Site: brandenburg
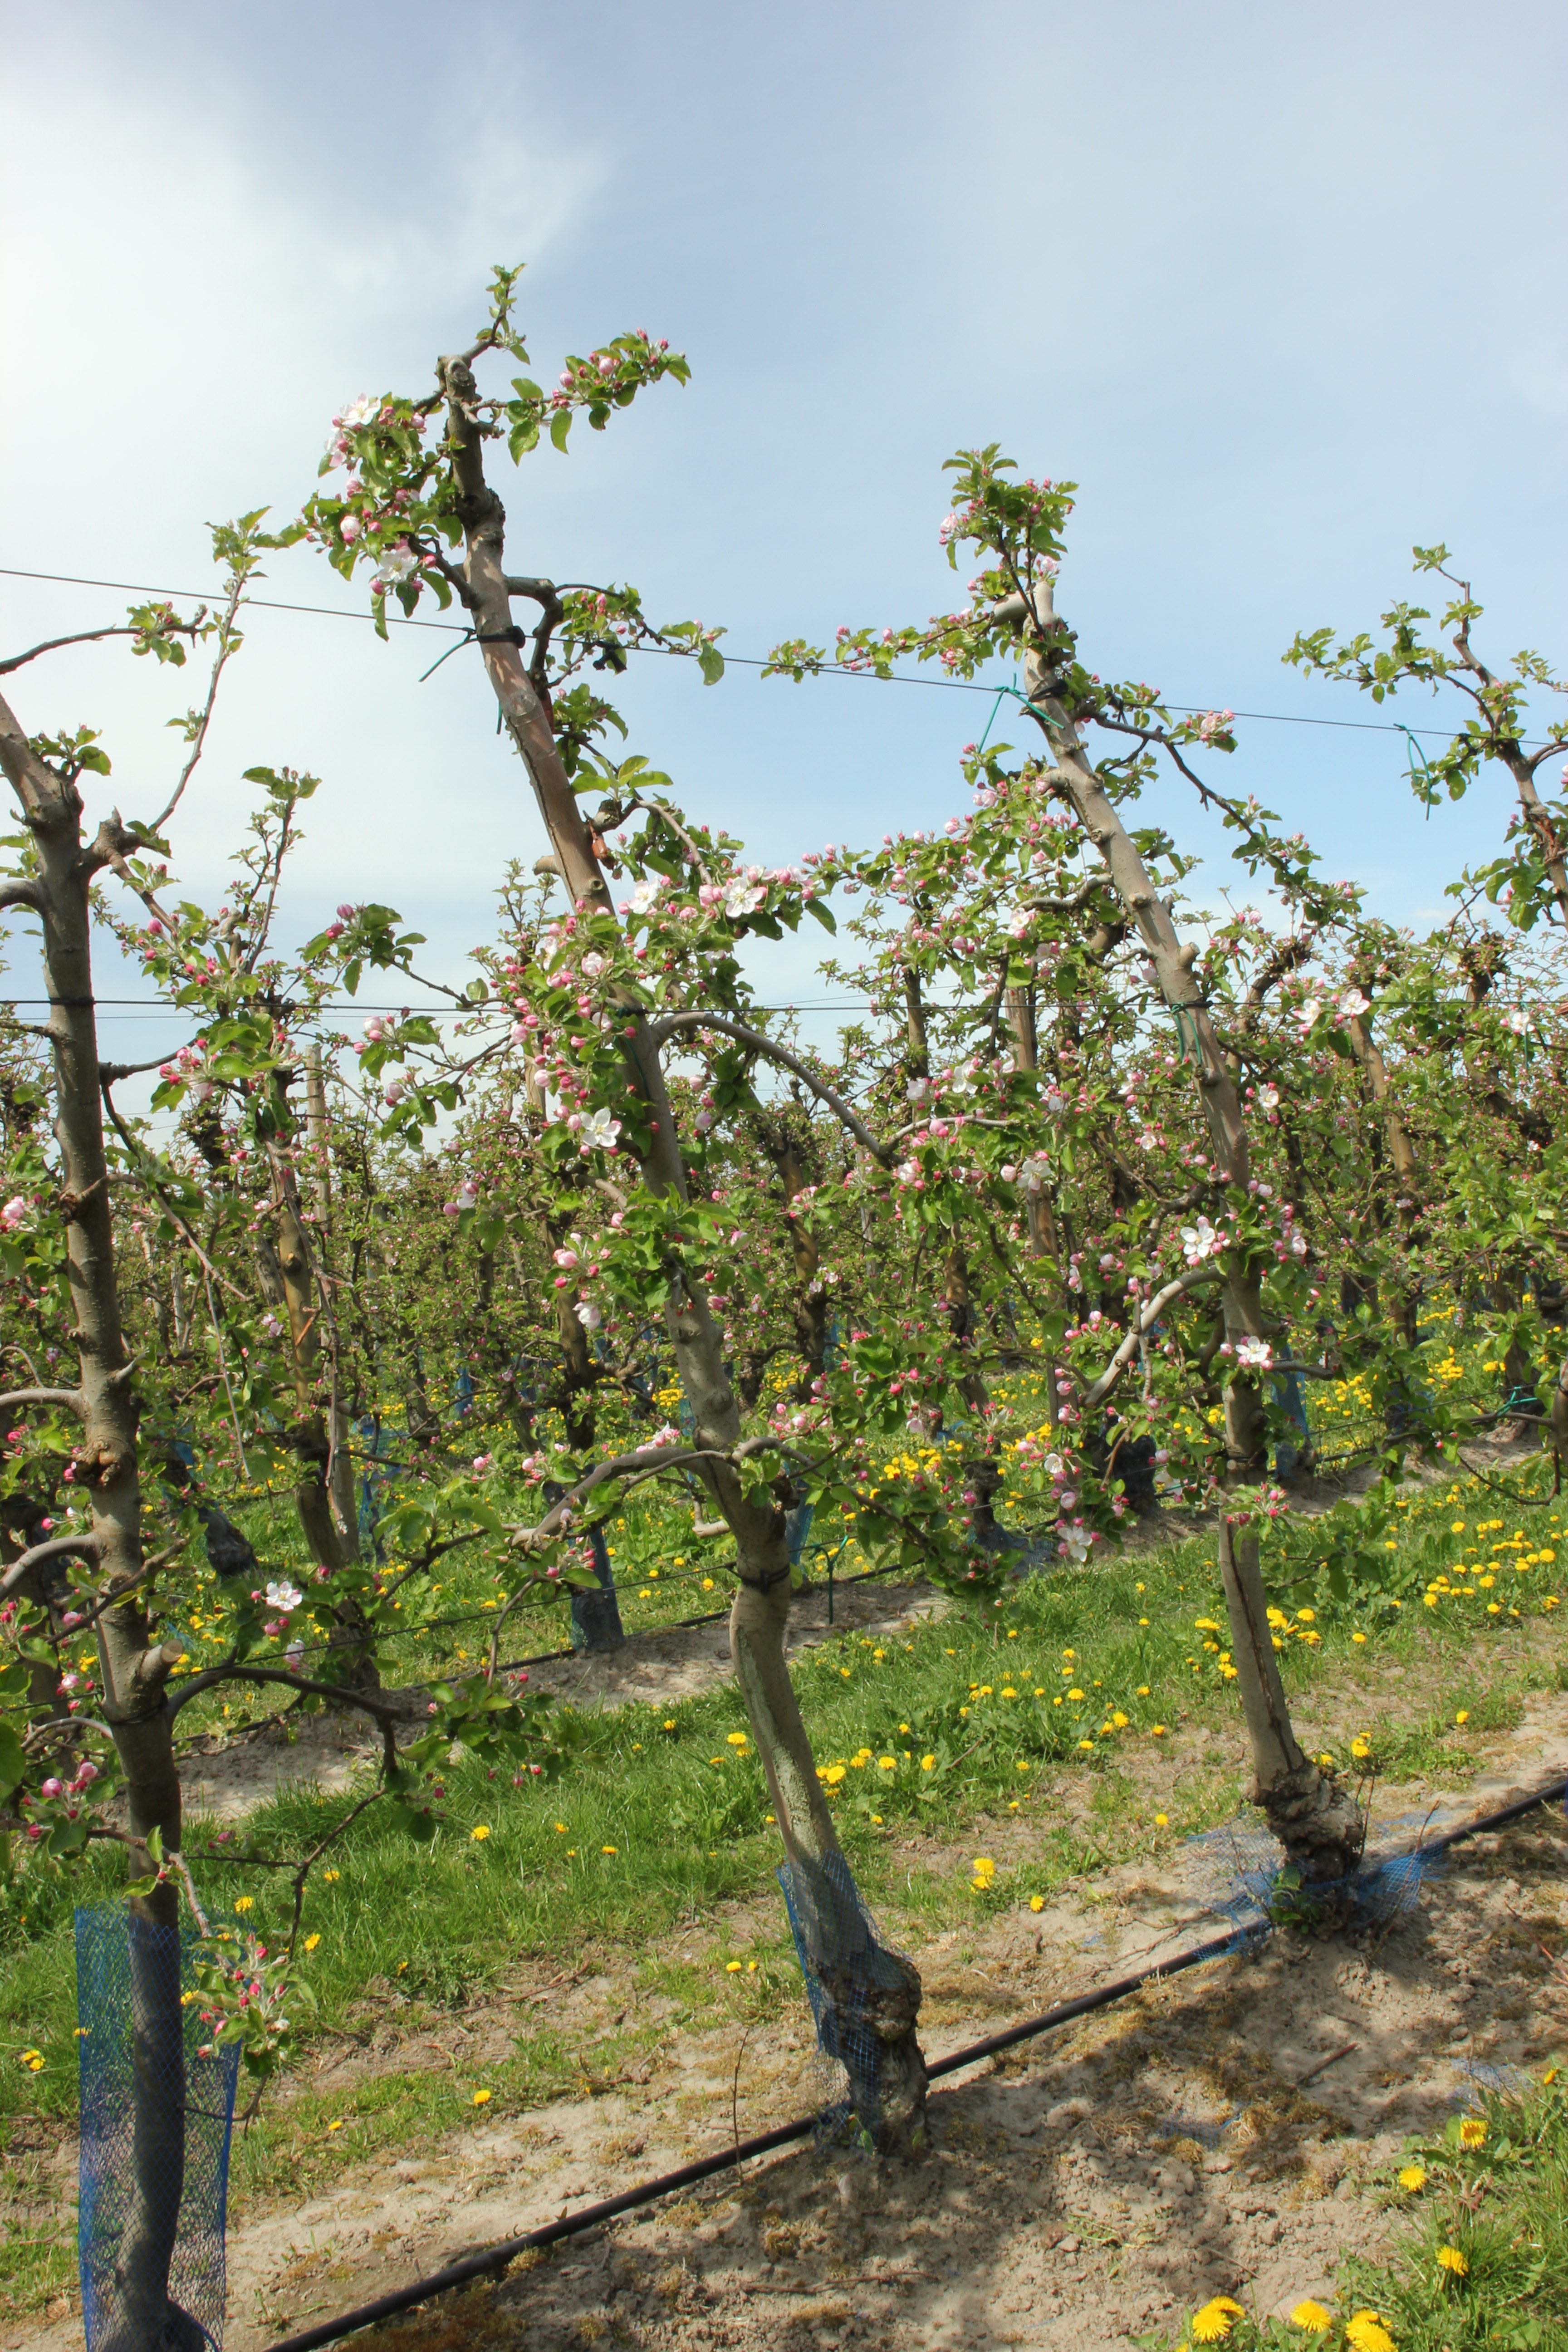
Growth stage (BBCH 57): Inflorescence emergence